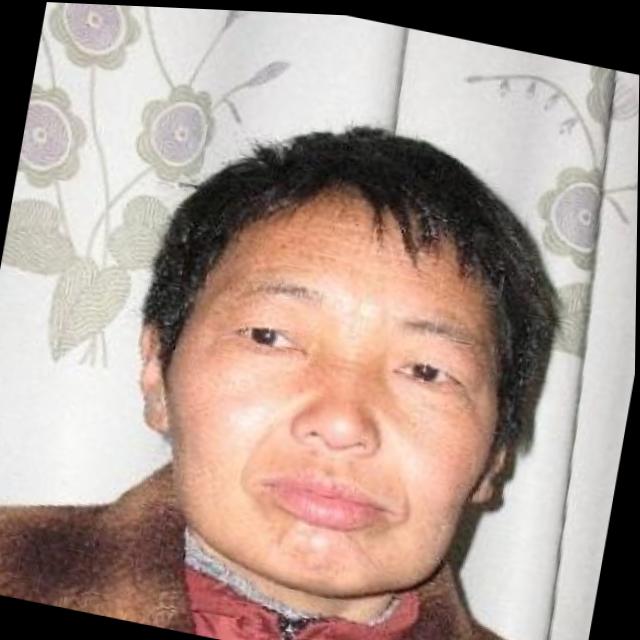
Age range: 45-64